Headquarters of the United Nations

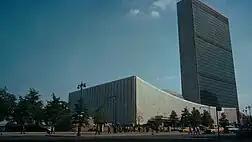
View of the headquarters in the 1959 MGM thriller "North by Northwest" by Alfred Hitchcock

The complex contains gardens, which were originally private gardens before being opened to the public in 1958. The complex is notable for its gardens and outdoor sculptures. Iconic sculptures include the "Knotted Gun", called "Non-Violence", a statue of a Colt Python revolver with its barrel tied in a knot, which was a gift from the Luxembourg government and "Let Us Beat Swords into Plowshares", a gift from the Soviet Union. The latter sculpture is the only appearance of the "swords into plowshares" quotation, from Isaiah 2:4, within the complex. Contrary to popular belief, the quotation is not carved on any UN building. Rather, it is carved on the "Isaiah Wall" of Ralph Bunche Park across First Avenue. A piece of the Berlin Wall also stands in the UN garden.